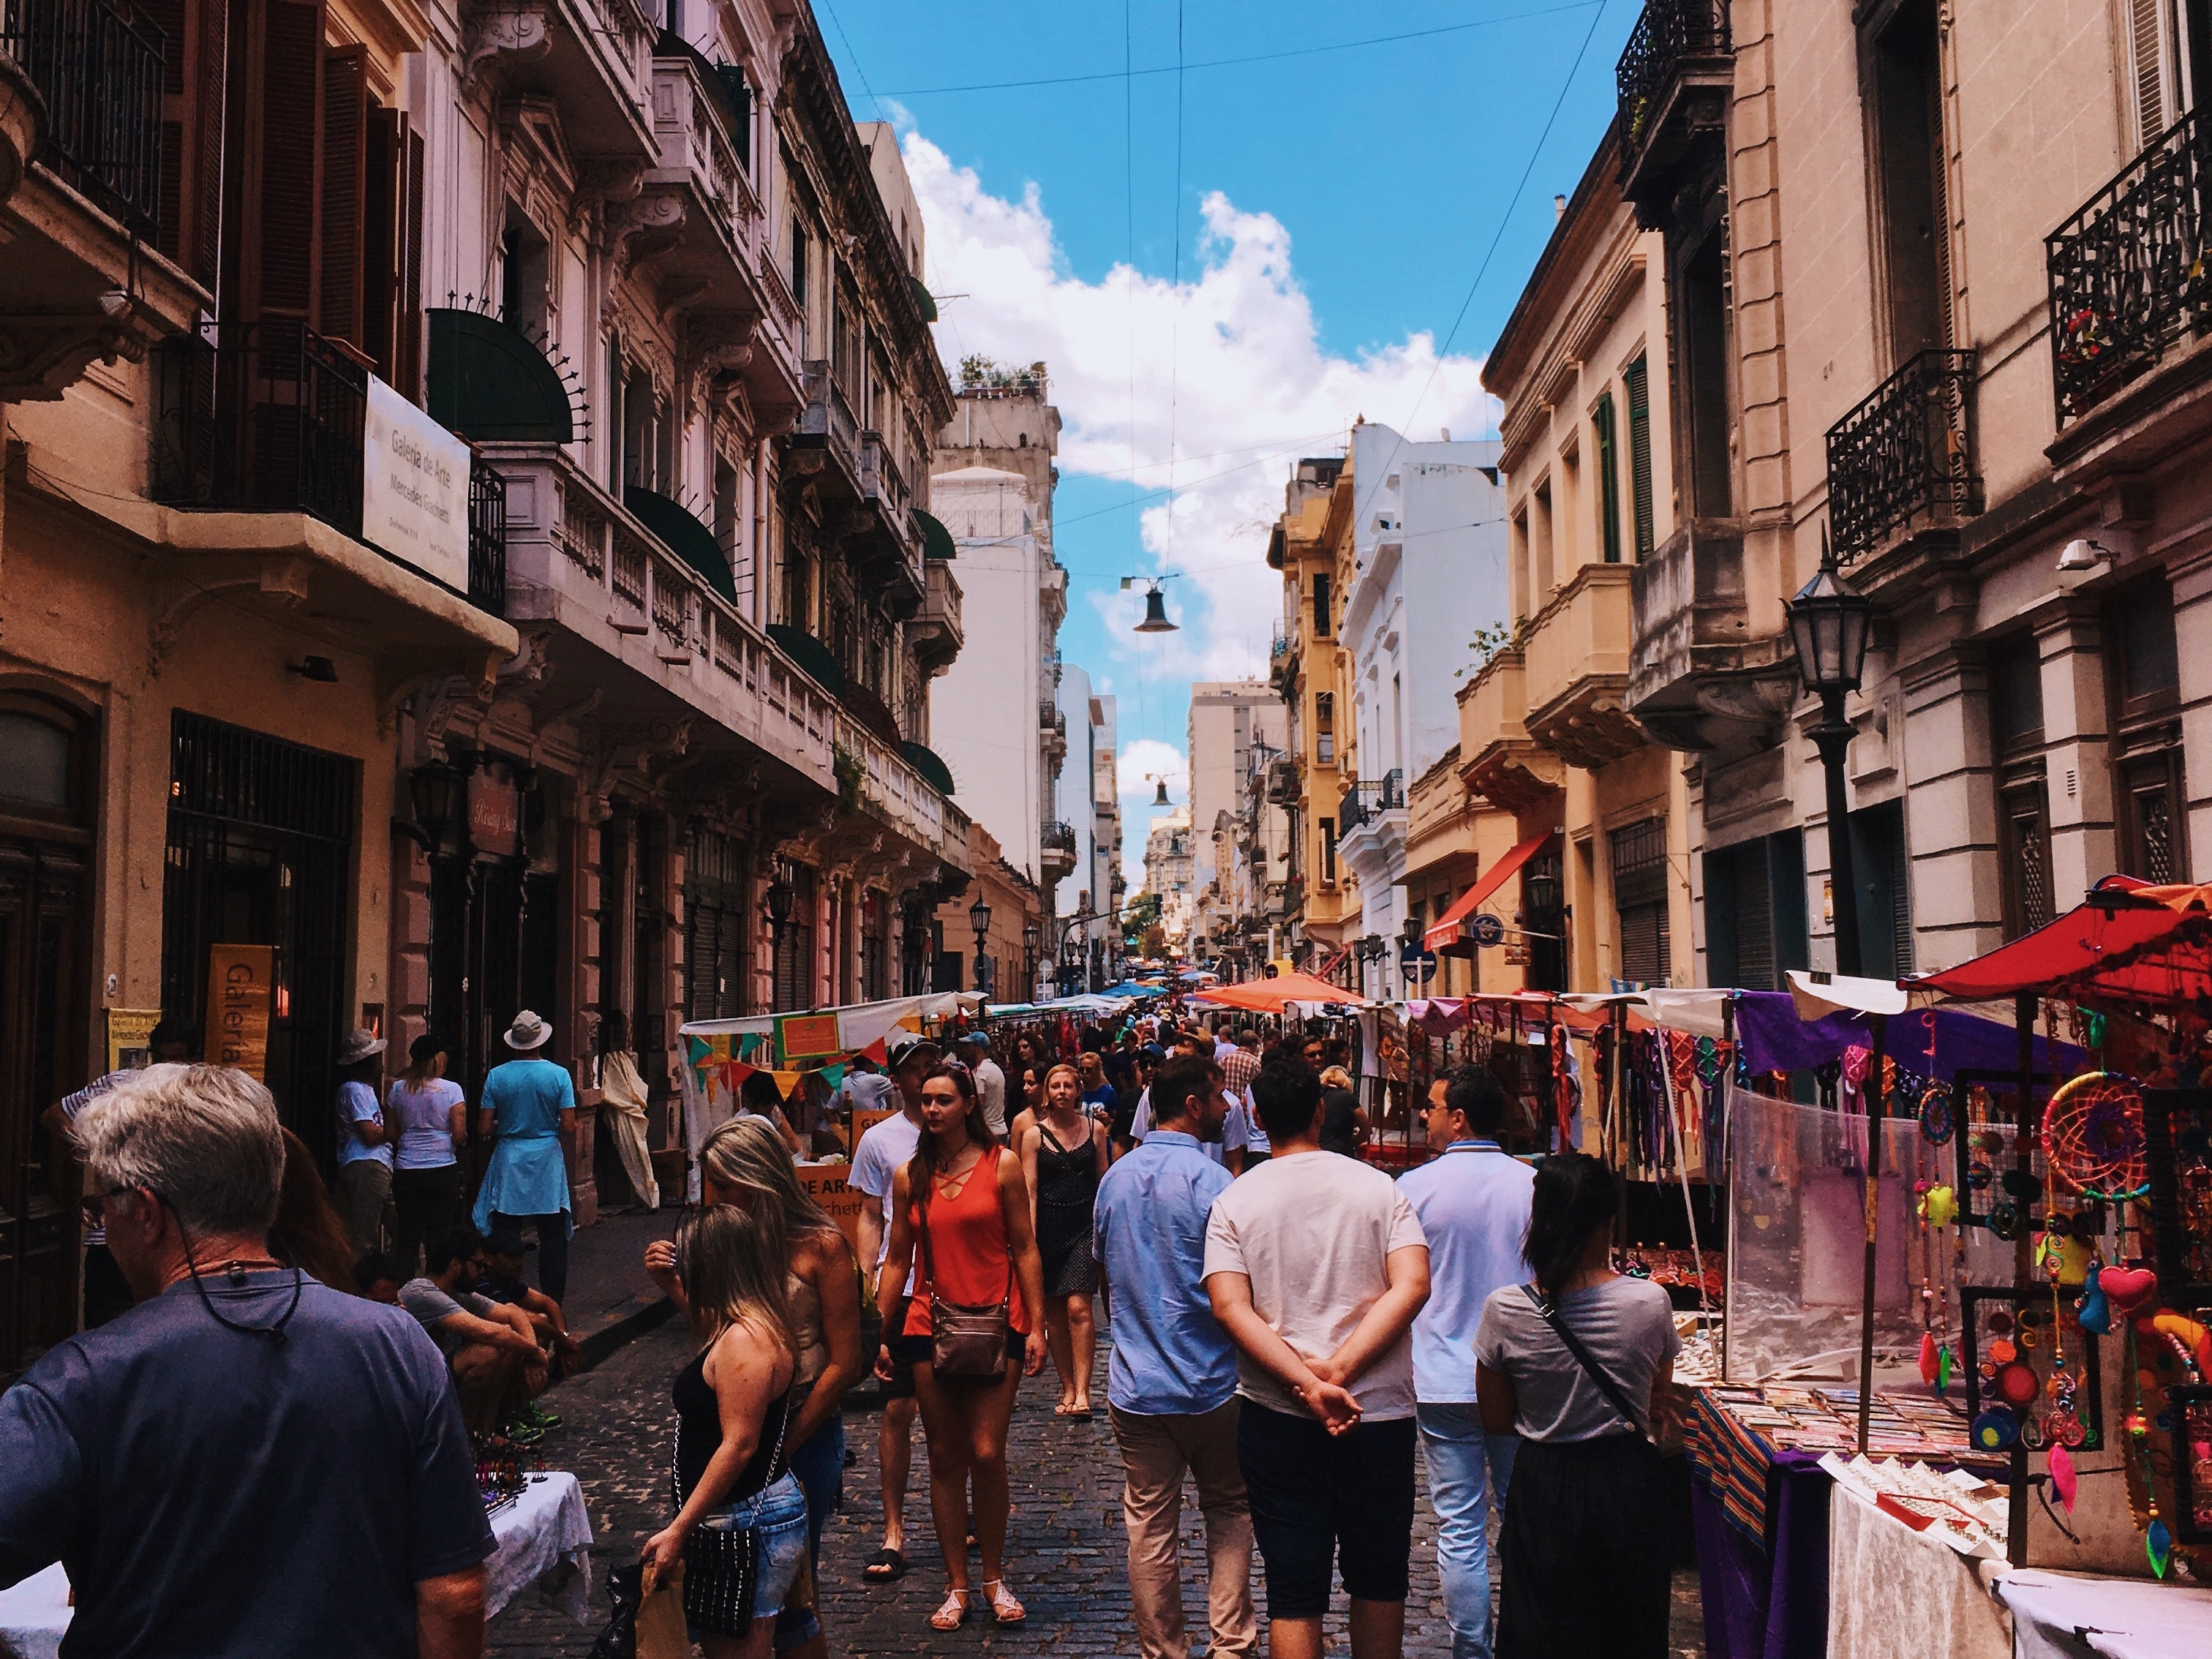
city, street, town, urban area, neighbourhood, crowd, pedestrian, downtown, tourism, market, road, marketplace, metropolis, recreation, bazaar, building, facade